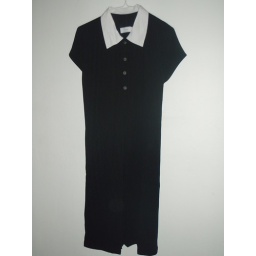
Fully-lined Black striped dress with white collar from Bloom by Marton-Bell (Size S)